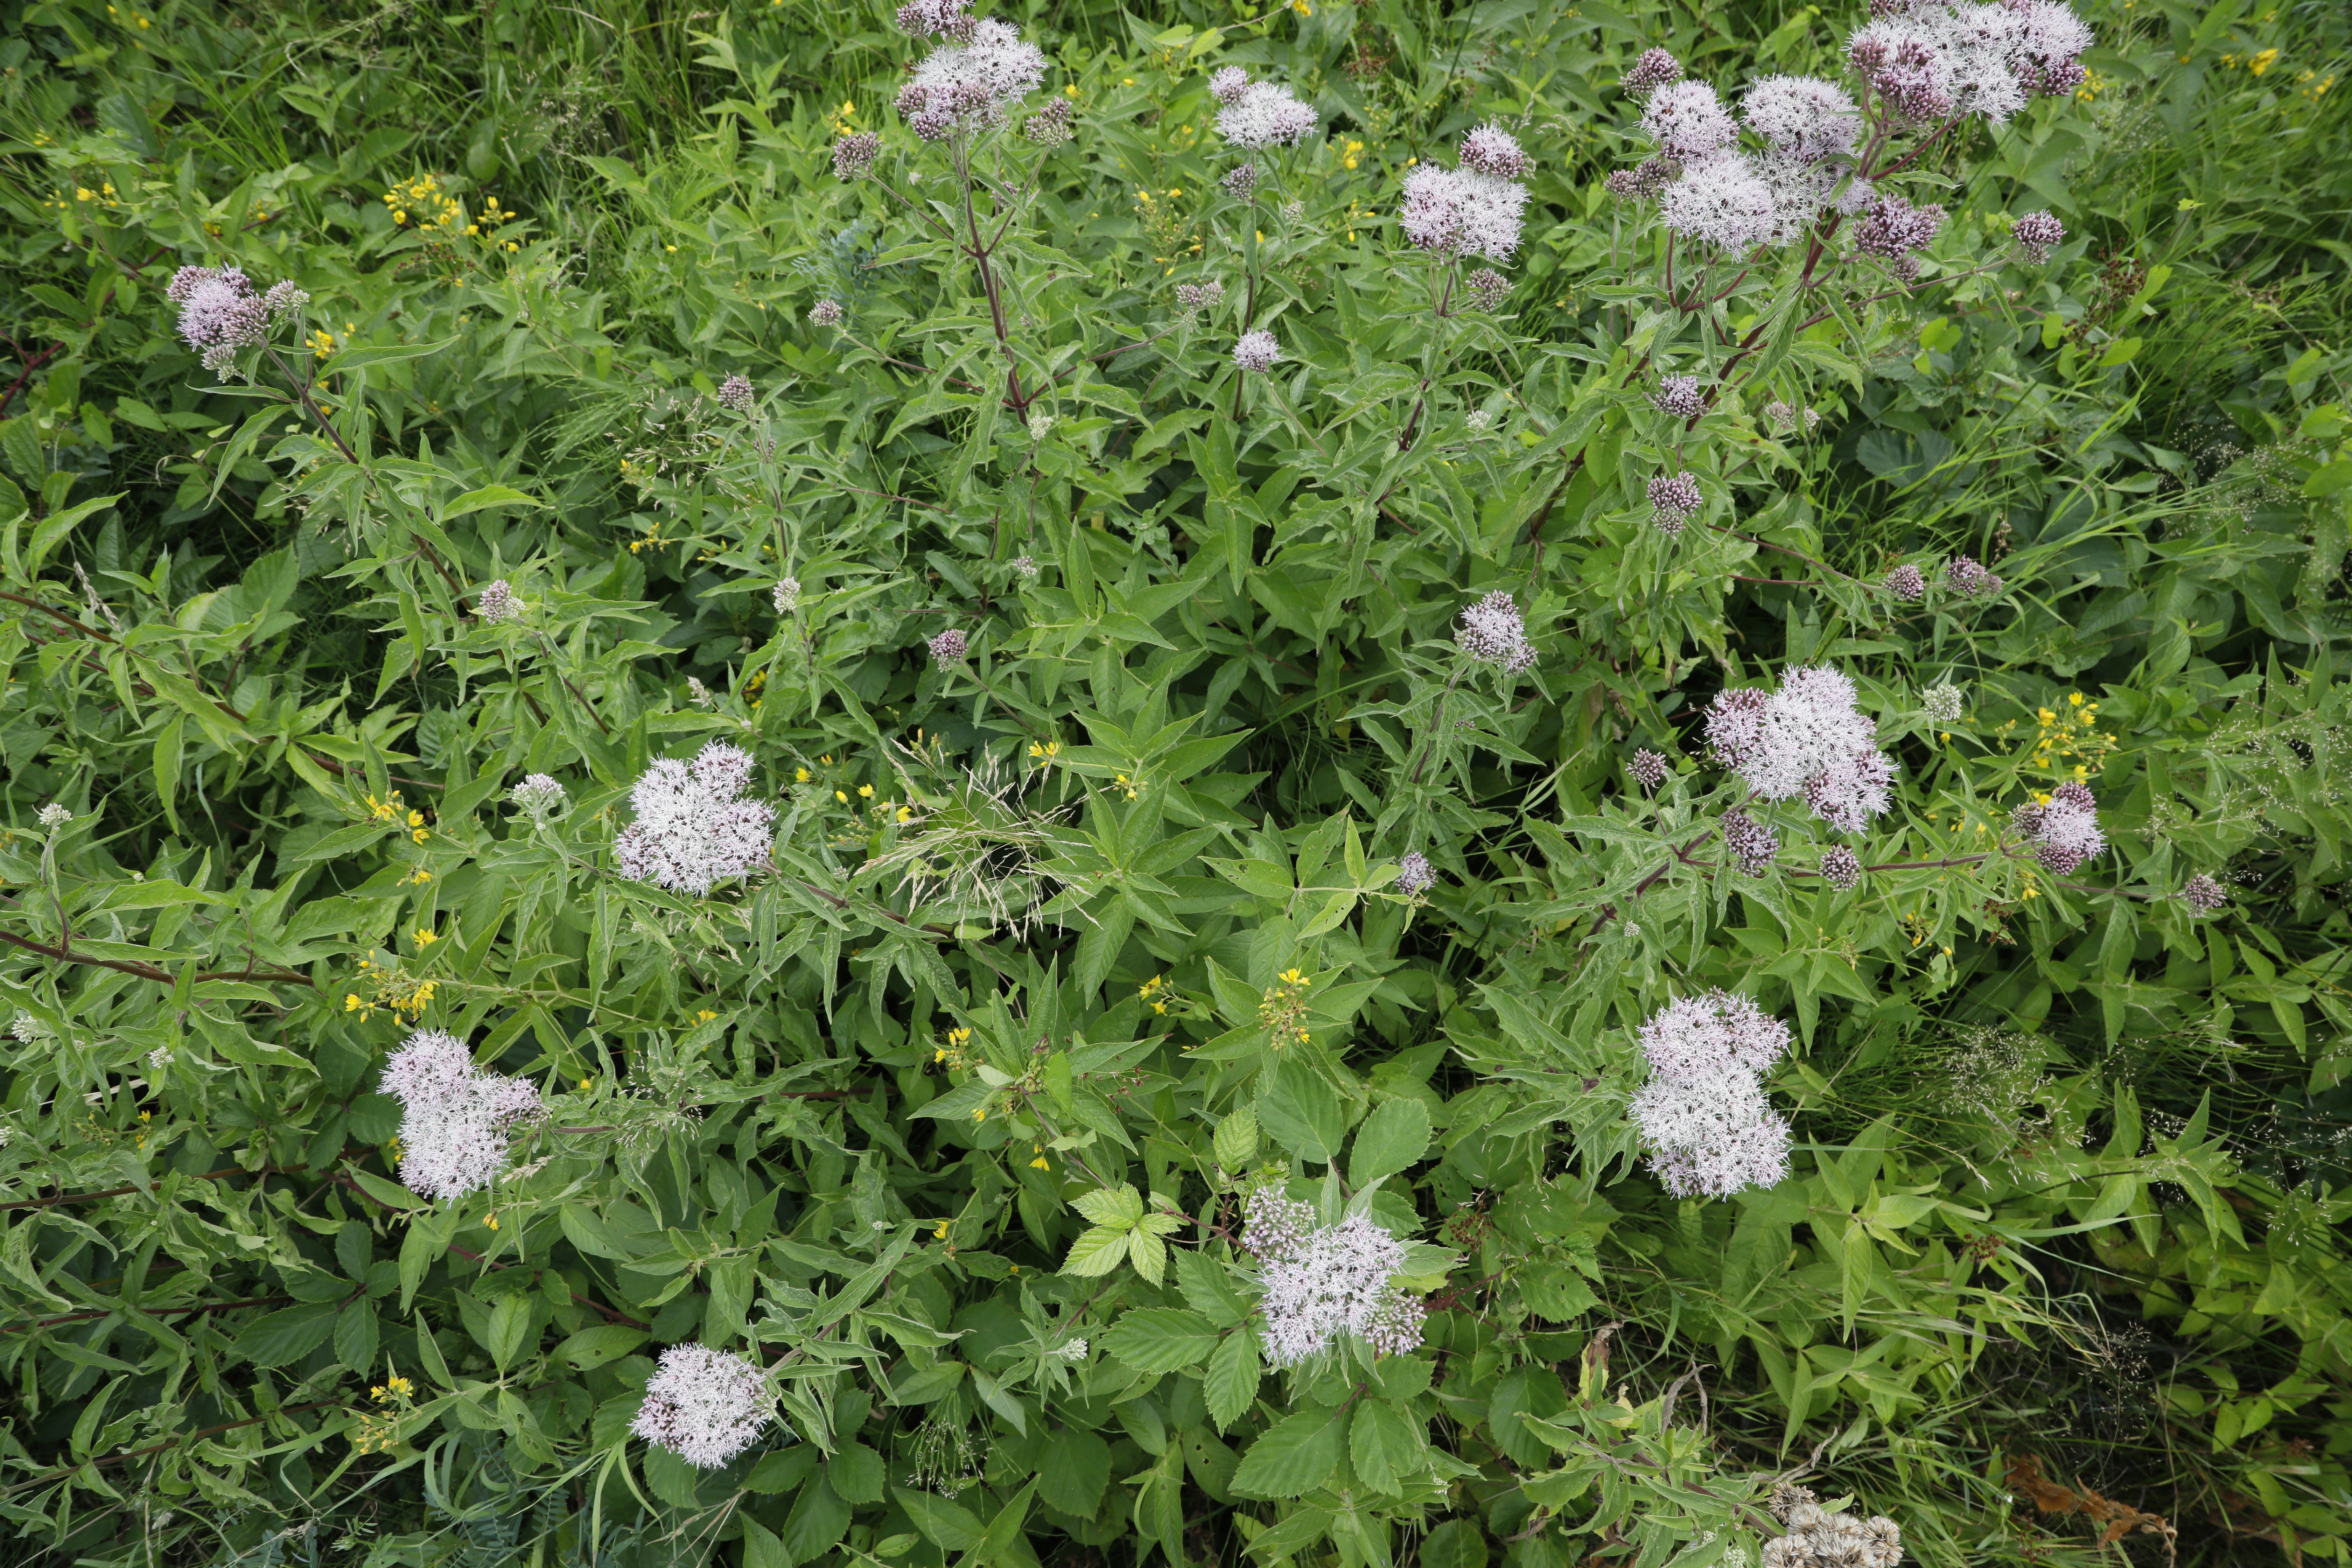
Plant species: Eupatorium cannabinum, Lysimachia vulgaris